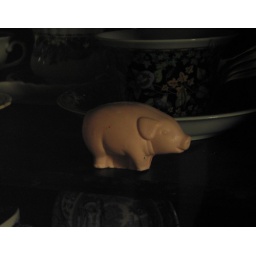
soap pig in a china cabinet